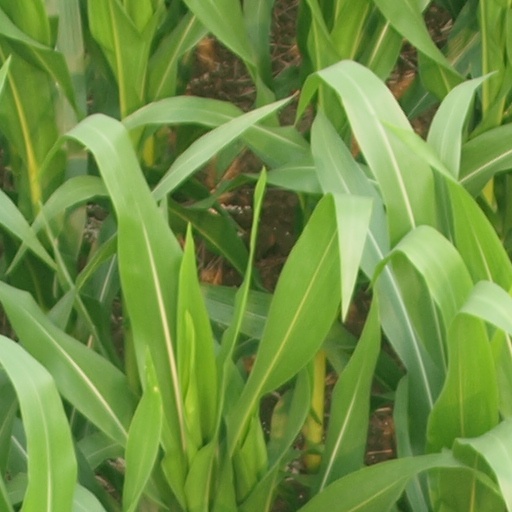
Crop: maize; corn